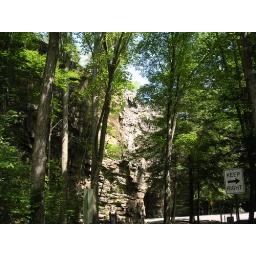
A rock bridge over the road. Not sure if I was in NC, VA, or TN.